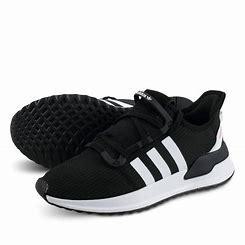
Brand: Adidas
Model: U_path Run